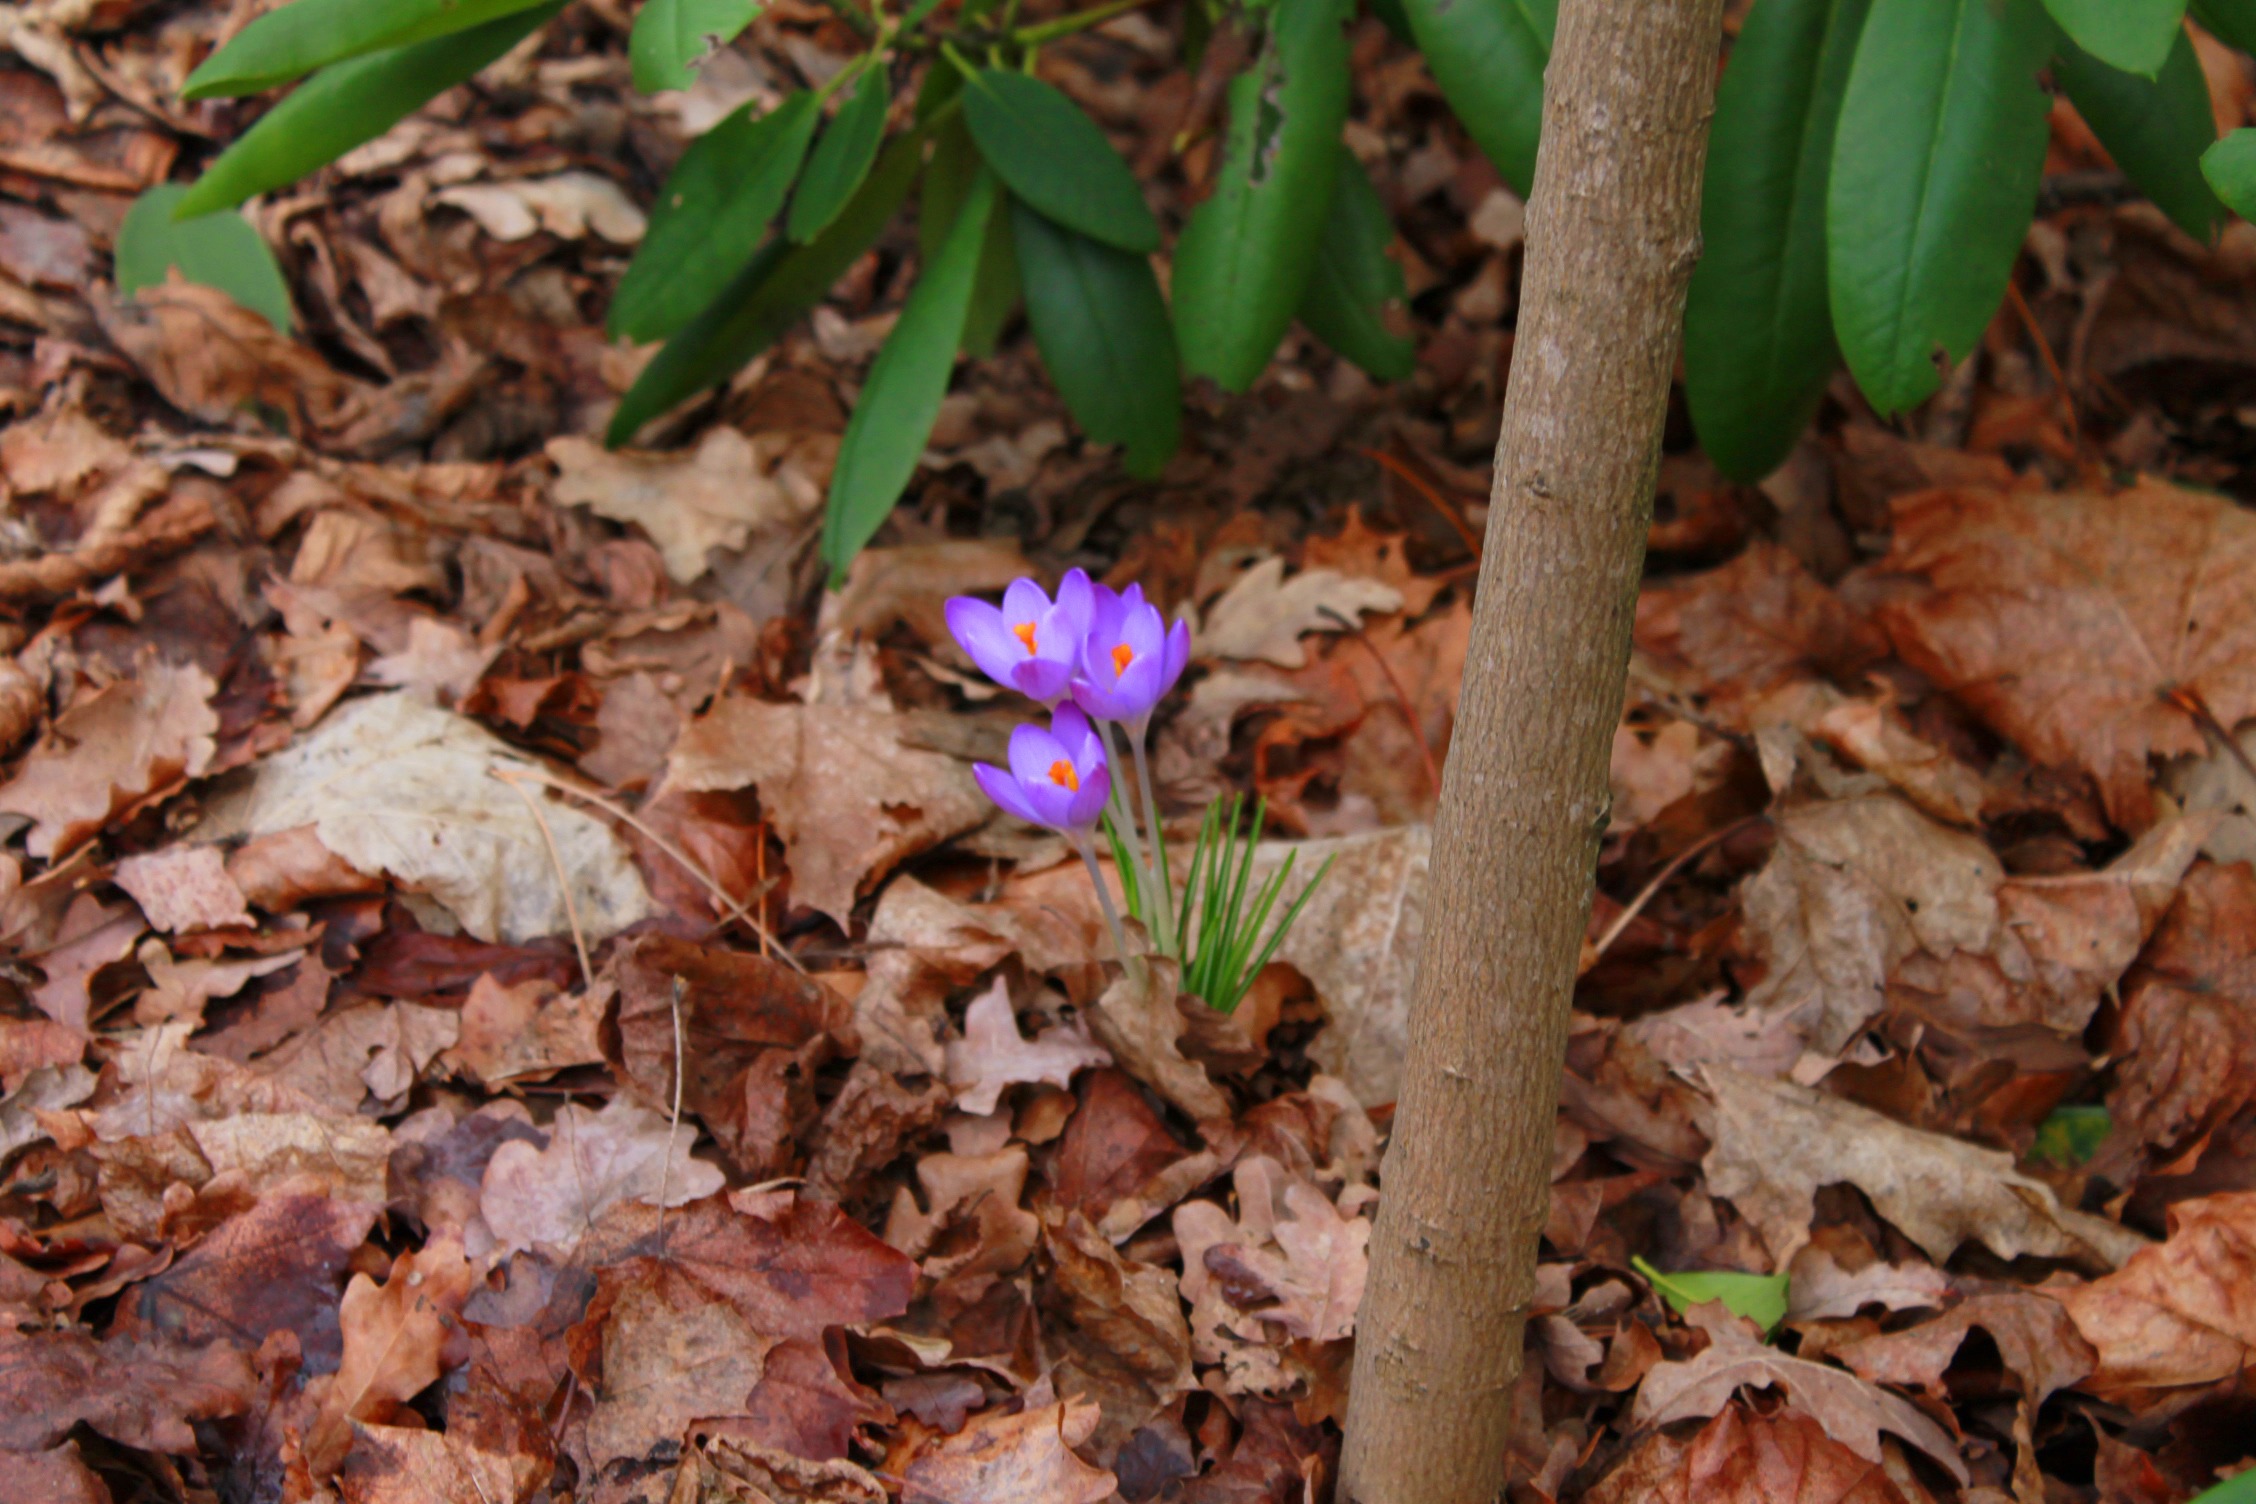
blossom, plant, leaf, flower, bloom, soil, flora, fauna, wildflower, crocus, flowering plant, land plant